Mabel St Clair Stobart

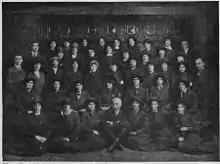
With the exception of a few men, all of the Serbian Relief Fund unit No. 3 were women

Stobart's actions caught the attention of the Royal Serbian Army. The medical division, in late September 1915, asked Stobart to command a frontline field hospital. Along with some doctors and nurses, sixty soldiers would be under her command. To suit this position, she was given the rank of Major, which made her the first known woman with the rank of major in the world. The unit was to be called the First Serbian-English Field Hospital (front).